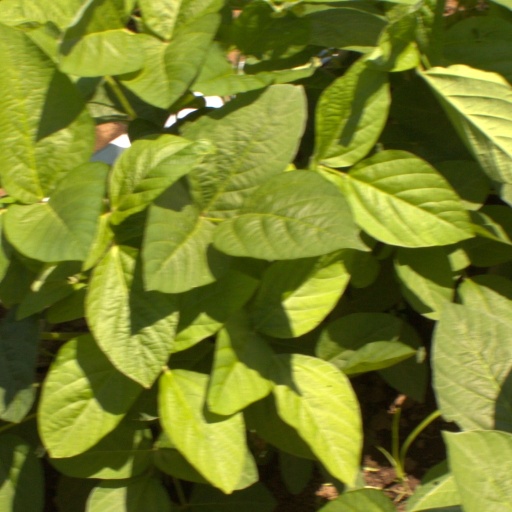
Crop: soybean